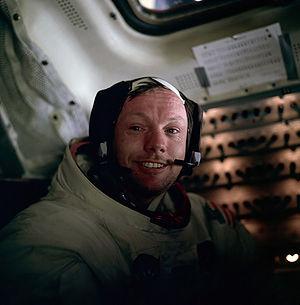
Neil Alden Armstrong, né le 5 août 1930 à Wapakoneta dans l'Ohio aux États-Unis et mort le 25 août 2012 à Cincinnati dans le même État, est un astronaute américain, pilote d'essai, aviateur de l'United States Navy et professeur. Il est le premier homme à avoir posé le pied sur la Lune le 21 juillet 1969 UTC, durant la mission Apollo 11, prononçant alors une phrase restée célèbre : « That's one small step for [a] man, one giant leap for mankind ».